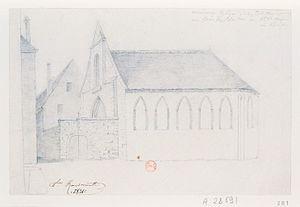
Ancienne église des Célestins de Paris, au coin de la rue du Petit-Musc (IVe arrondissement), dessin à la mine de plomb de Charles Ransonnette de 1831
La rue du Petit-Musc est une voie ancienne du quartier parisien du Marais, dans le 4ᵉ arrondissement.
L’Arsenal de Paris est un ancien dépôt de munitions et d’armes de guerre royal parisien situé sur la rive droite, en bordure d’un petit bras de la Seine aujourd’hui comblé, face à l’ancienne île Louviers. Son site fait partie de l'actuel quartier de l'Arsenal du 4ᵉ arrondissement de Paris qui lui doit son nom.
Paul de La Barthe, seigneur de Thermes, fit ses premières armes dans les guerres d’Italie. Chevalier de l’ordre du roi, capitaine de 50 hommes, gouverneur de Paris et de l’Île-de-France, connu sous le nom de « Maréchal de Thermes ».